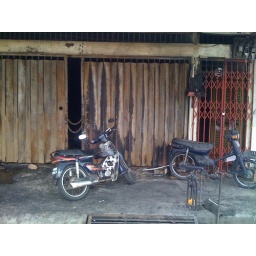
The bike shop below our office